2019 NASCAR Gander Outdoors Truck Series

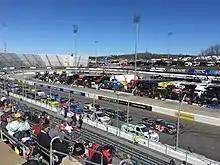
The TruNorth Global 250 at Martinsville Speedway in March

The schedule for the 2019 season was released on June 13, 2018. The only changes are the Eldora Dirt Derby and the Gander RV 150 switching spots and the Vankor 350 being moved from the second race of the Round of 6 to the fifth race of the season, with the rest of the races afterwards being bumped one spot back as a result.